Henrik Brockenhuus

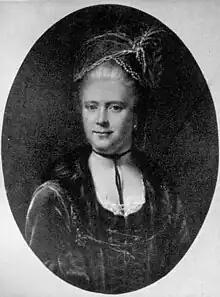
Hedevig Sophie Elisabeth Holstein-Ledreborg.

In 1757, Brockenhus married to Hedevig Sophie Elisabeth Holstein-Ledreborg (1737-1786). She was a daughter of Datter af Lensgreve Johan Ludvig von Holstein-Ledreborg, til Ledreborg and Hedevig Christiansdatter Vind. They were the parents of two sons and a daughter. Their elder son Frederik Brockenhuus (1758-1846) settled with his Italian wife in Naples where he served as Danish envoy. The younger son Johan Ludvig Brockenhuus (1759-1830) served as "overhofmester". The daughter Vibeke Margrethe Brockenhuus (1764-1836) was married to lord chamberlain and director of the Royal Danish Theatre Adam Wilhelm von Hauch (1755-1838).